Umbrella company

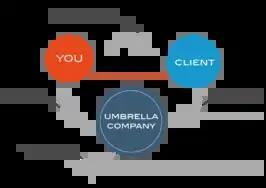

An umbrella company is an employer, and so each contractor working with such a company signs a Contract of Employment, also referred to as a contract of service. The rights and obligations with regard to maternity pay, sick pay, and employment protection are outlined in this contract. A large corpus of case law offers clarification on the definition of a service contract.